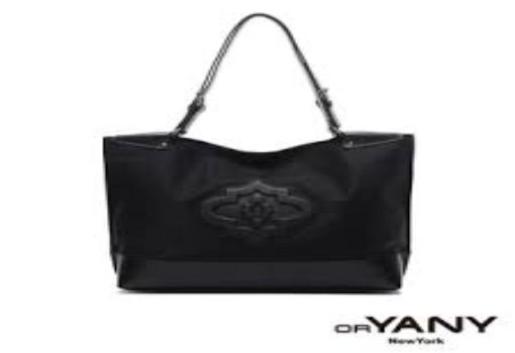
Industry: Clothes